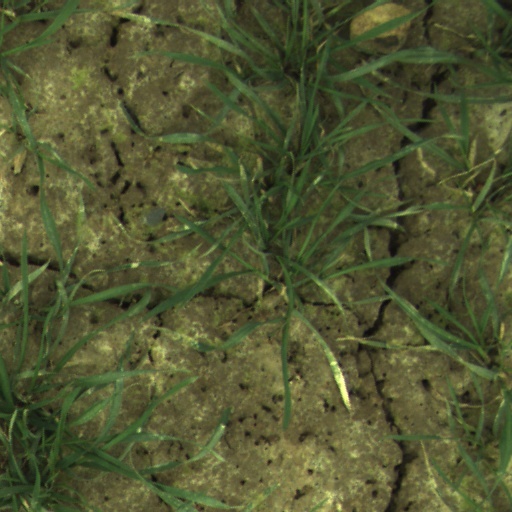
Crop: wheat